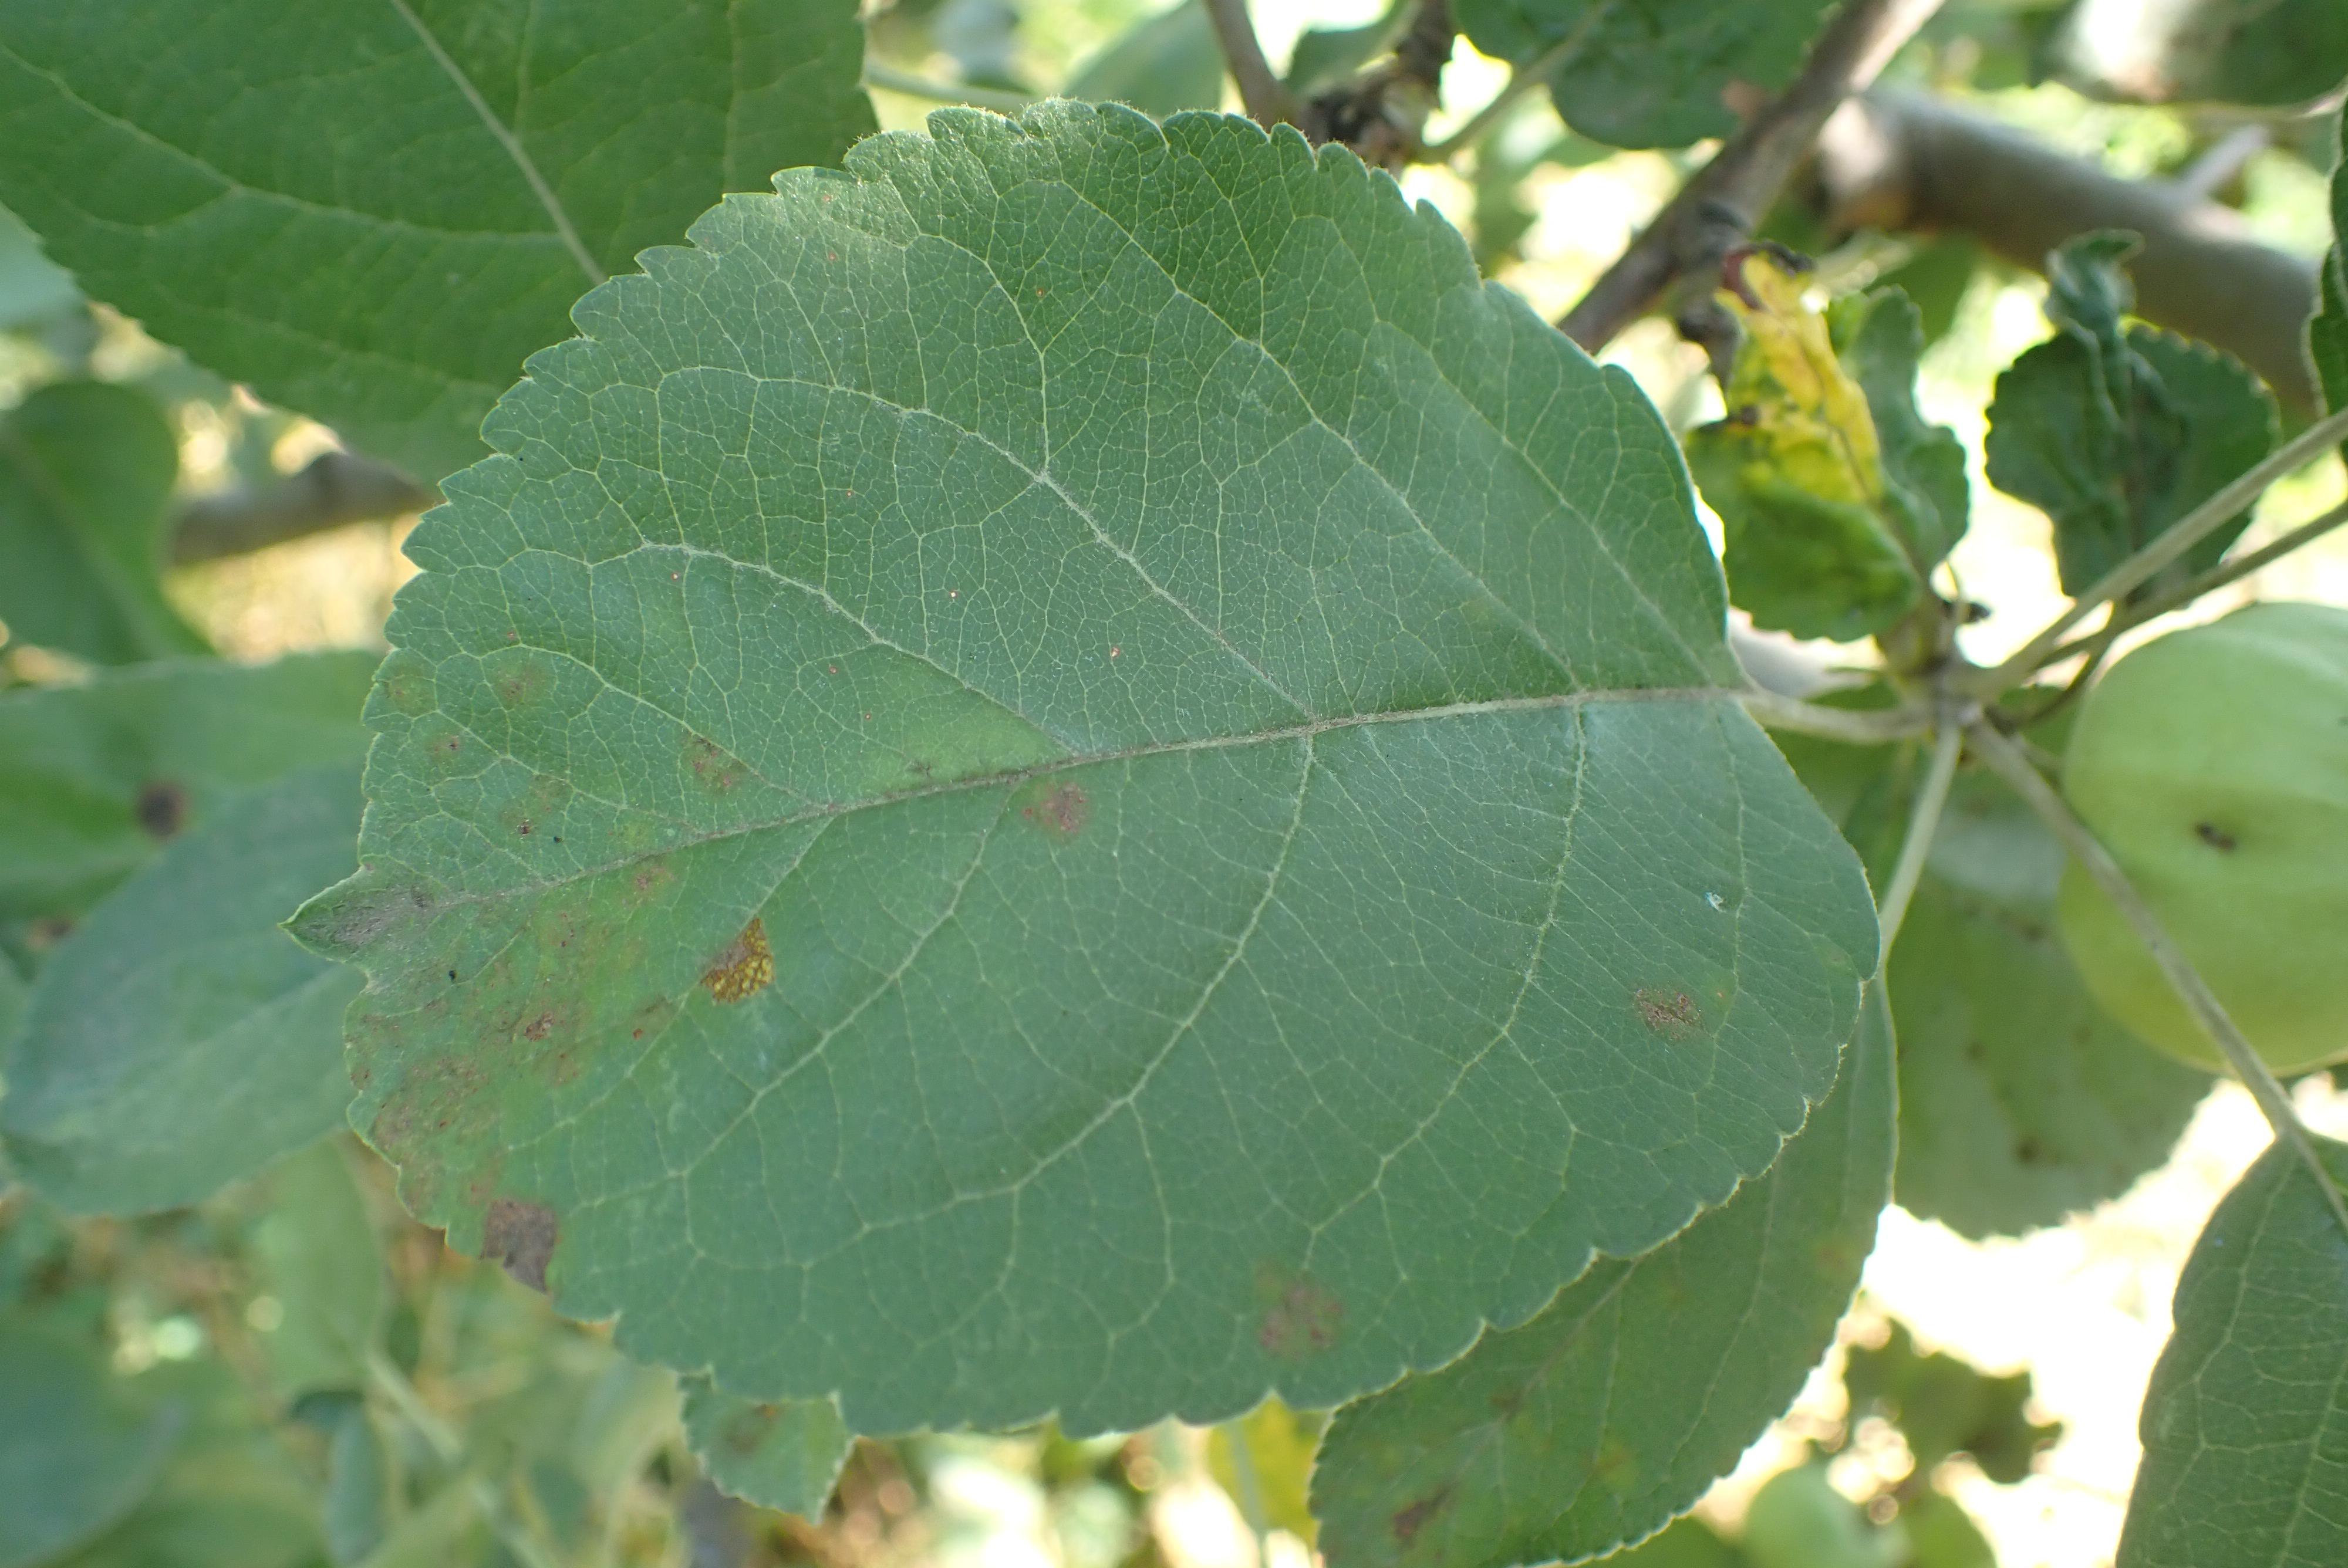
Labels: scab